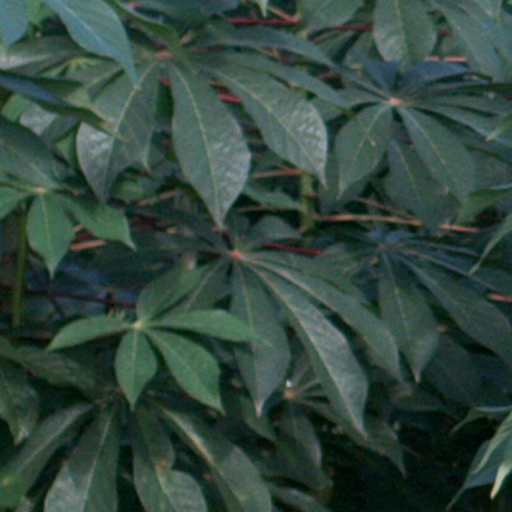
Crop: cassava